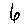
Label: 6